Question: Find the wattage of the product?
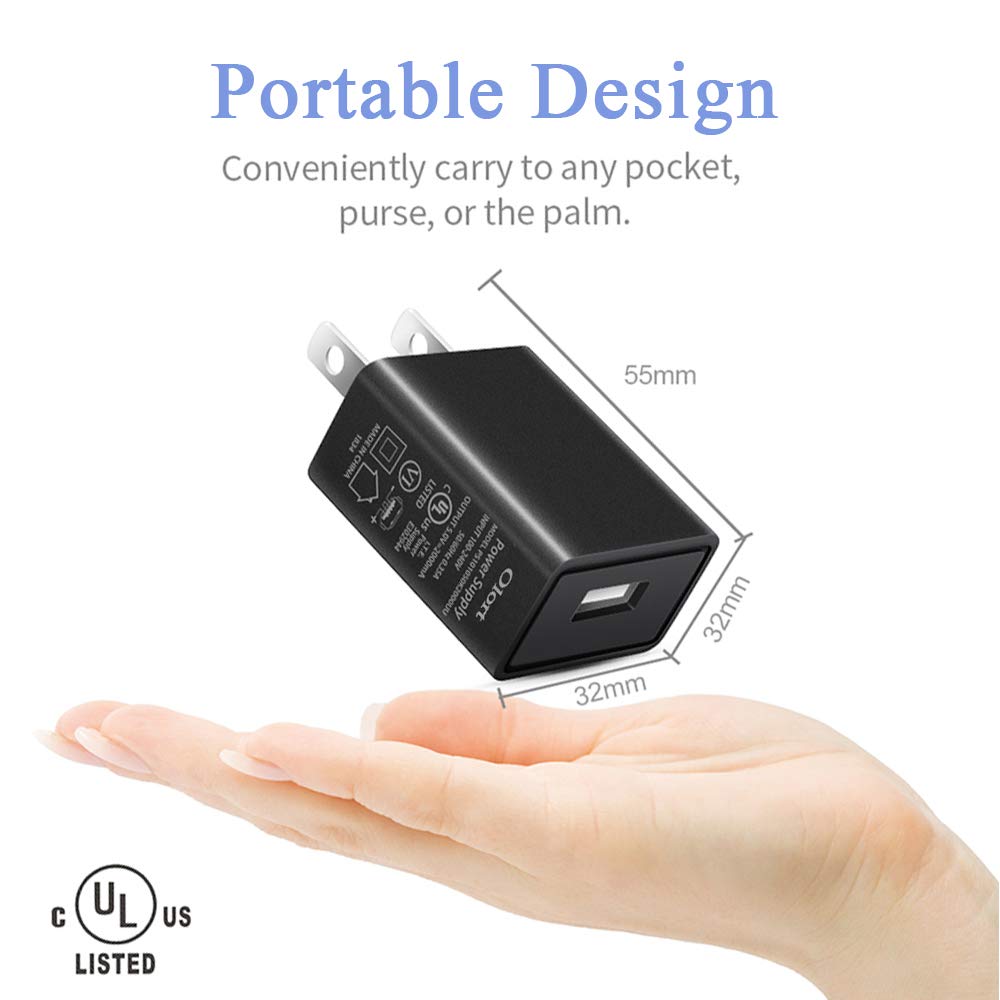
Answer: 1300.0 watt